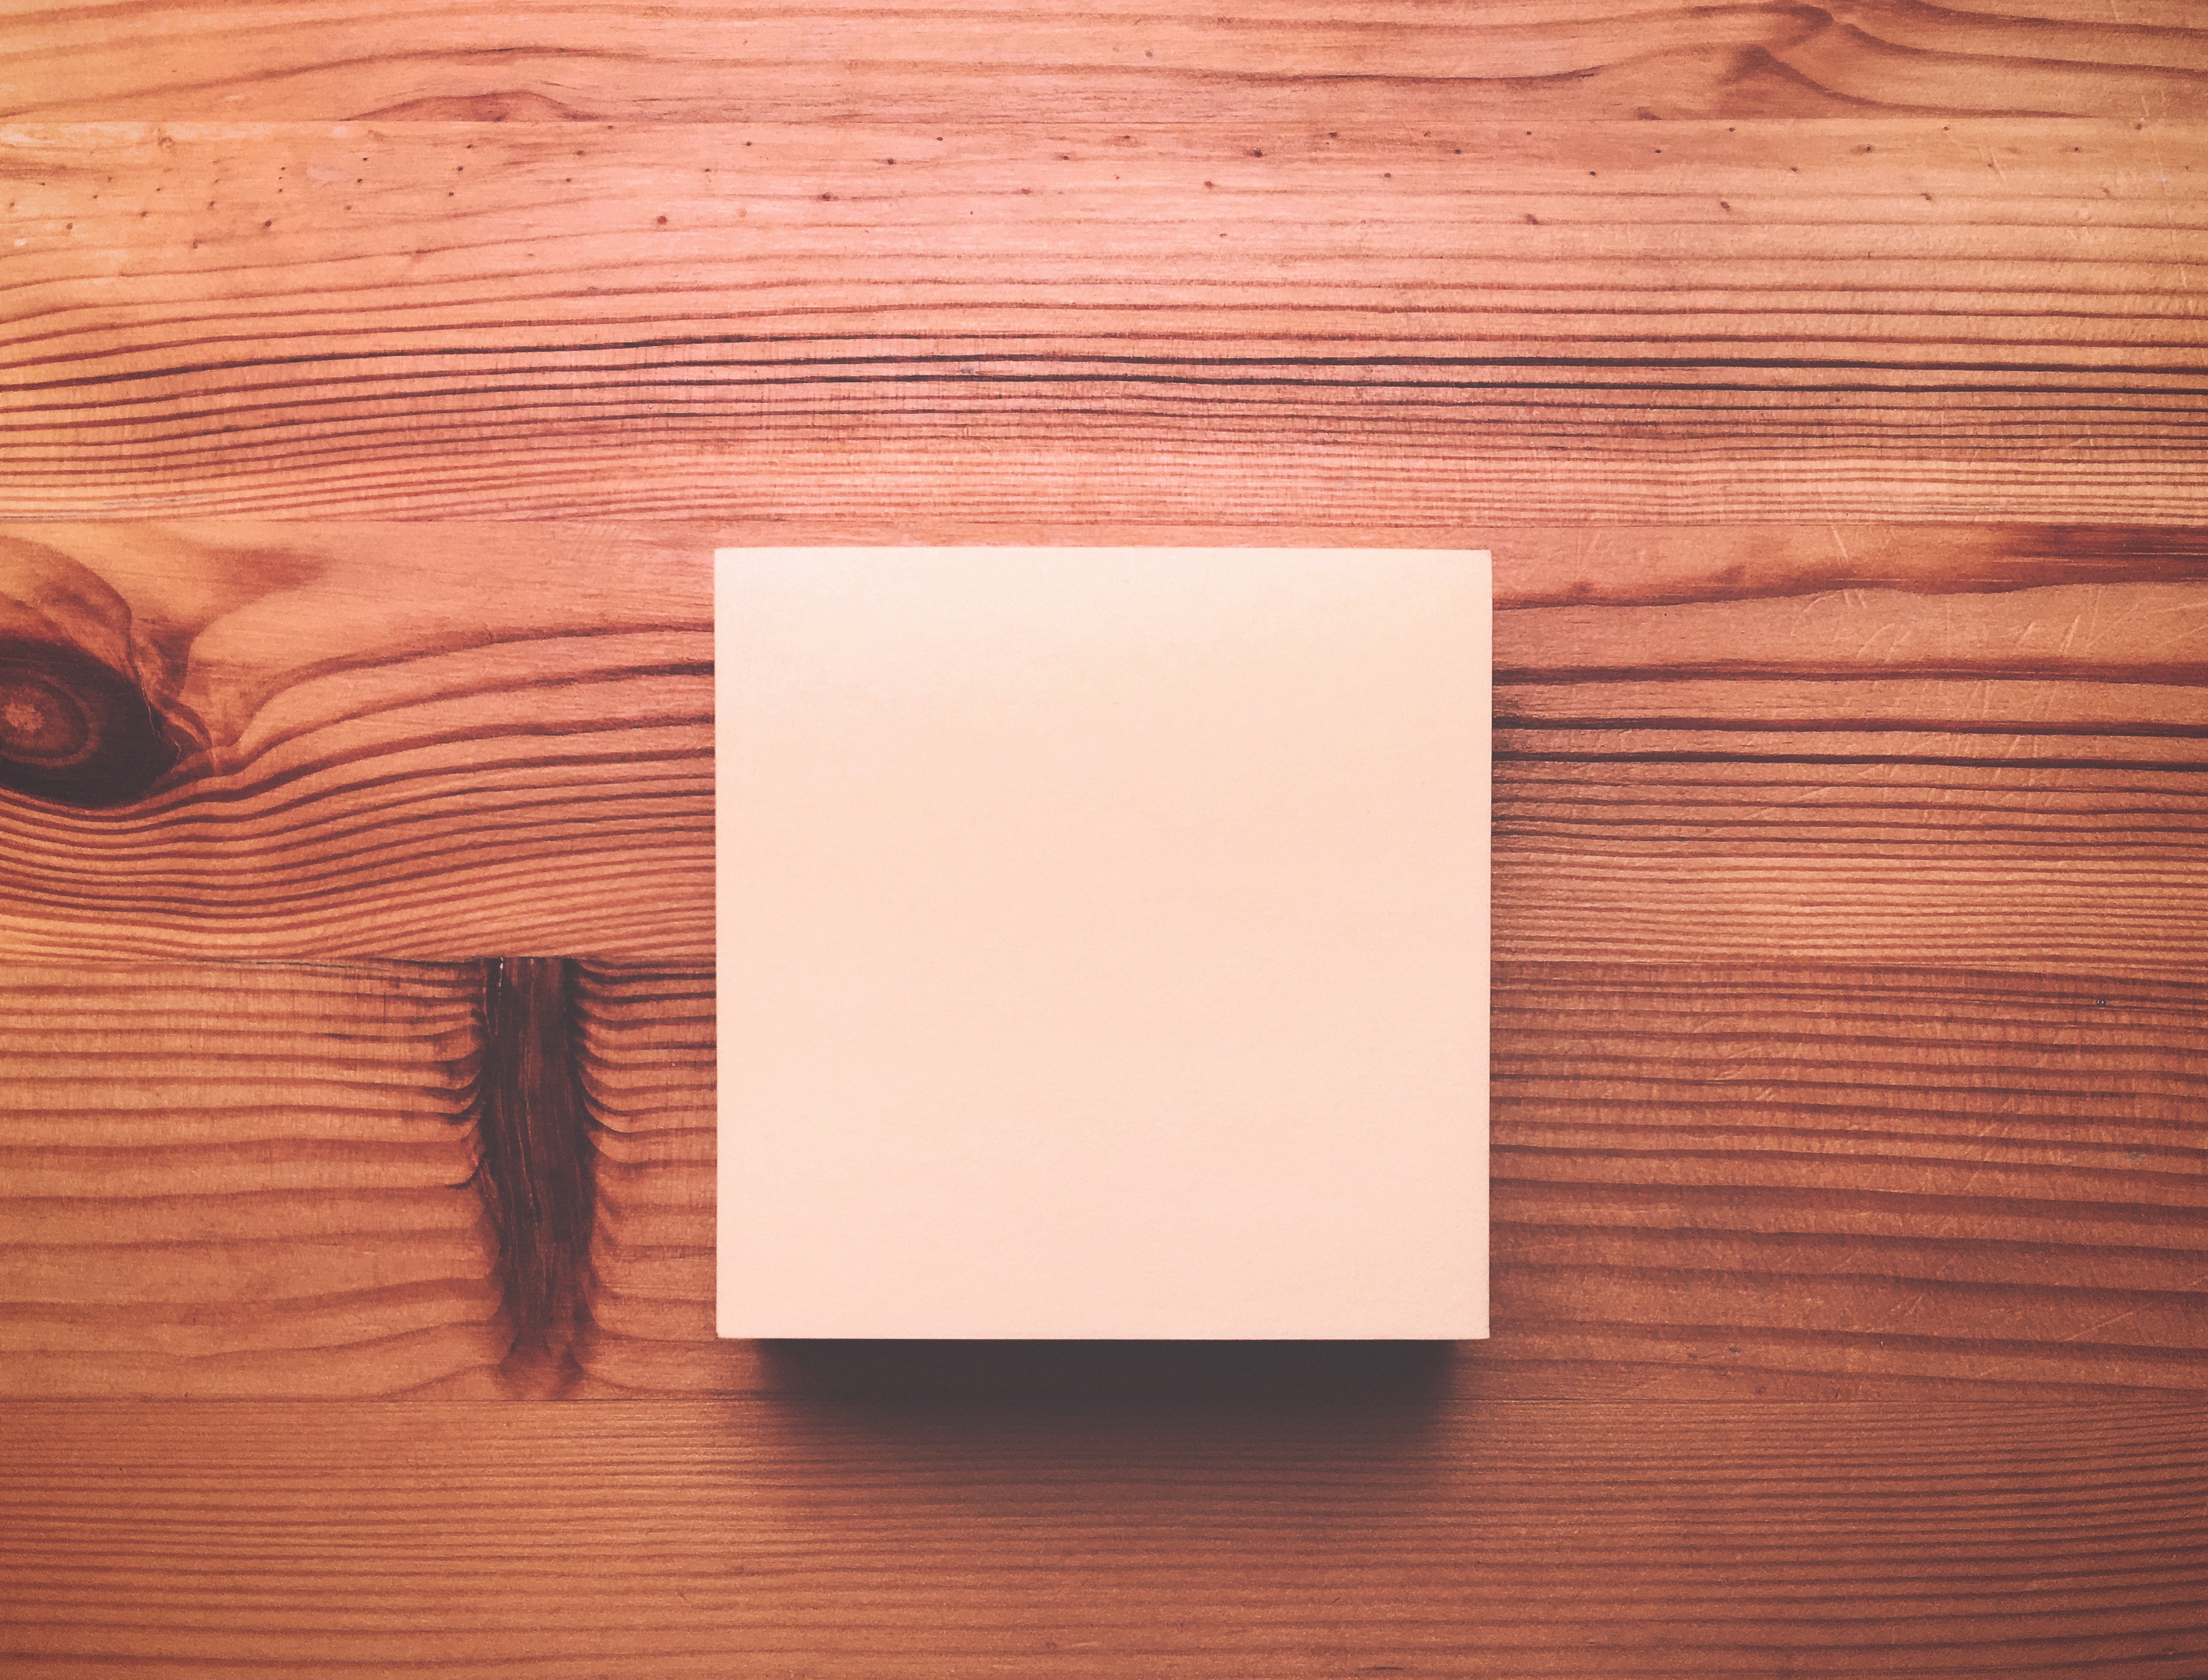
wood, floor, wall, ceiling, furniture, lighting, hardwood, picture frame, molding, flooring, plywood, window covering, wood stain